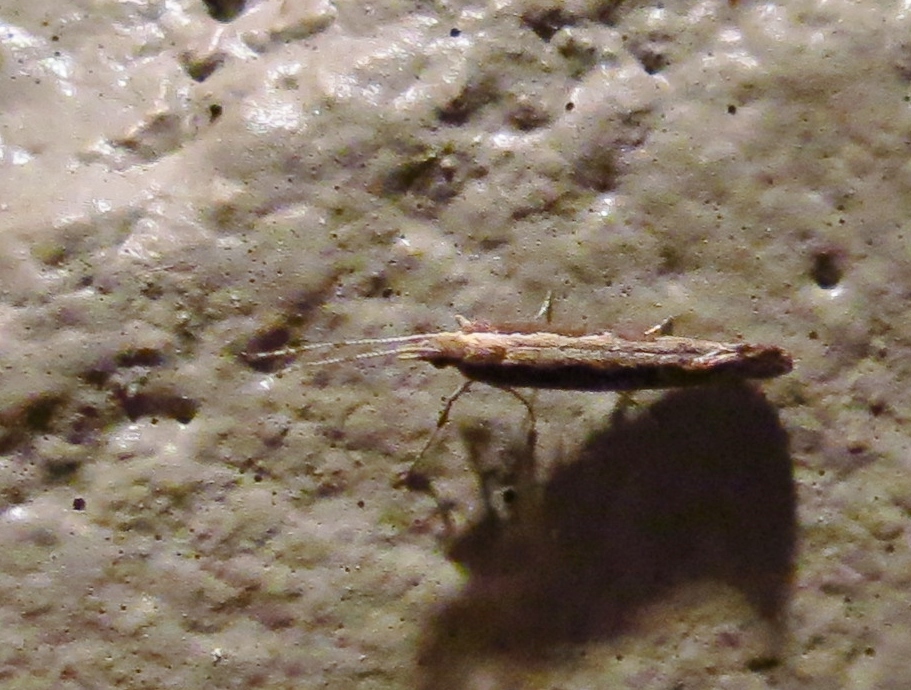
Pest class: diamondback_moth